Austro-Hungarian fortifications on the Italian border

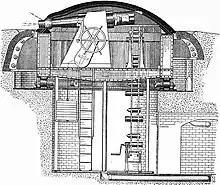
EB1911 Fortifications - Fig. 56.jpg

In the years before the First World War, the Riva fortress was strengthened with the Garda and and Ladaro with the Carriola work. The Tonale Pass, previously fortified with only one , was expanded into a cluster of fortifications with five works of different sizes while Folgaria and Lavarone southeast of Trento were also expanded and strengthened.